Paratene Matchitt

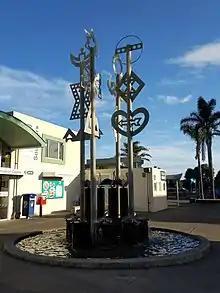
Heritage Fountain, Napier.

Several of Matchitt's works use symbols taken from Te Kooti's flag "Te Wepu (The Whip)," a large red pennant created by nuns at a Catholic mission which had various symbols on it: a crescent moon, a cross, a mountain, a heart pierced by an arrow, and a six-pointed star. Matchitt used these symbols in several works including the City to Sea Bridge, Aotea Centre, 'Te Wepu Assemblage' (1986), 'Te Wepu' (1986), 'Huakina' (1986) and "Heritage Fountain" ("Nga Puna Wai Whakapapa"), a fountain and metal sculpture in front of Napier Visitor Information Centre.